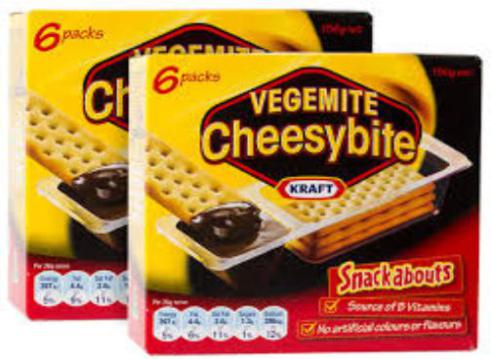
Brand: cheesybite
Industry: Food